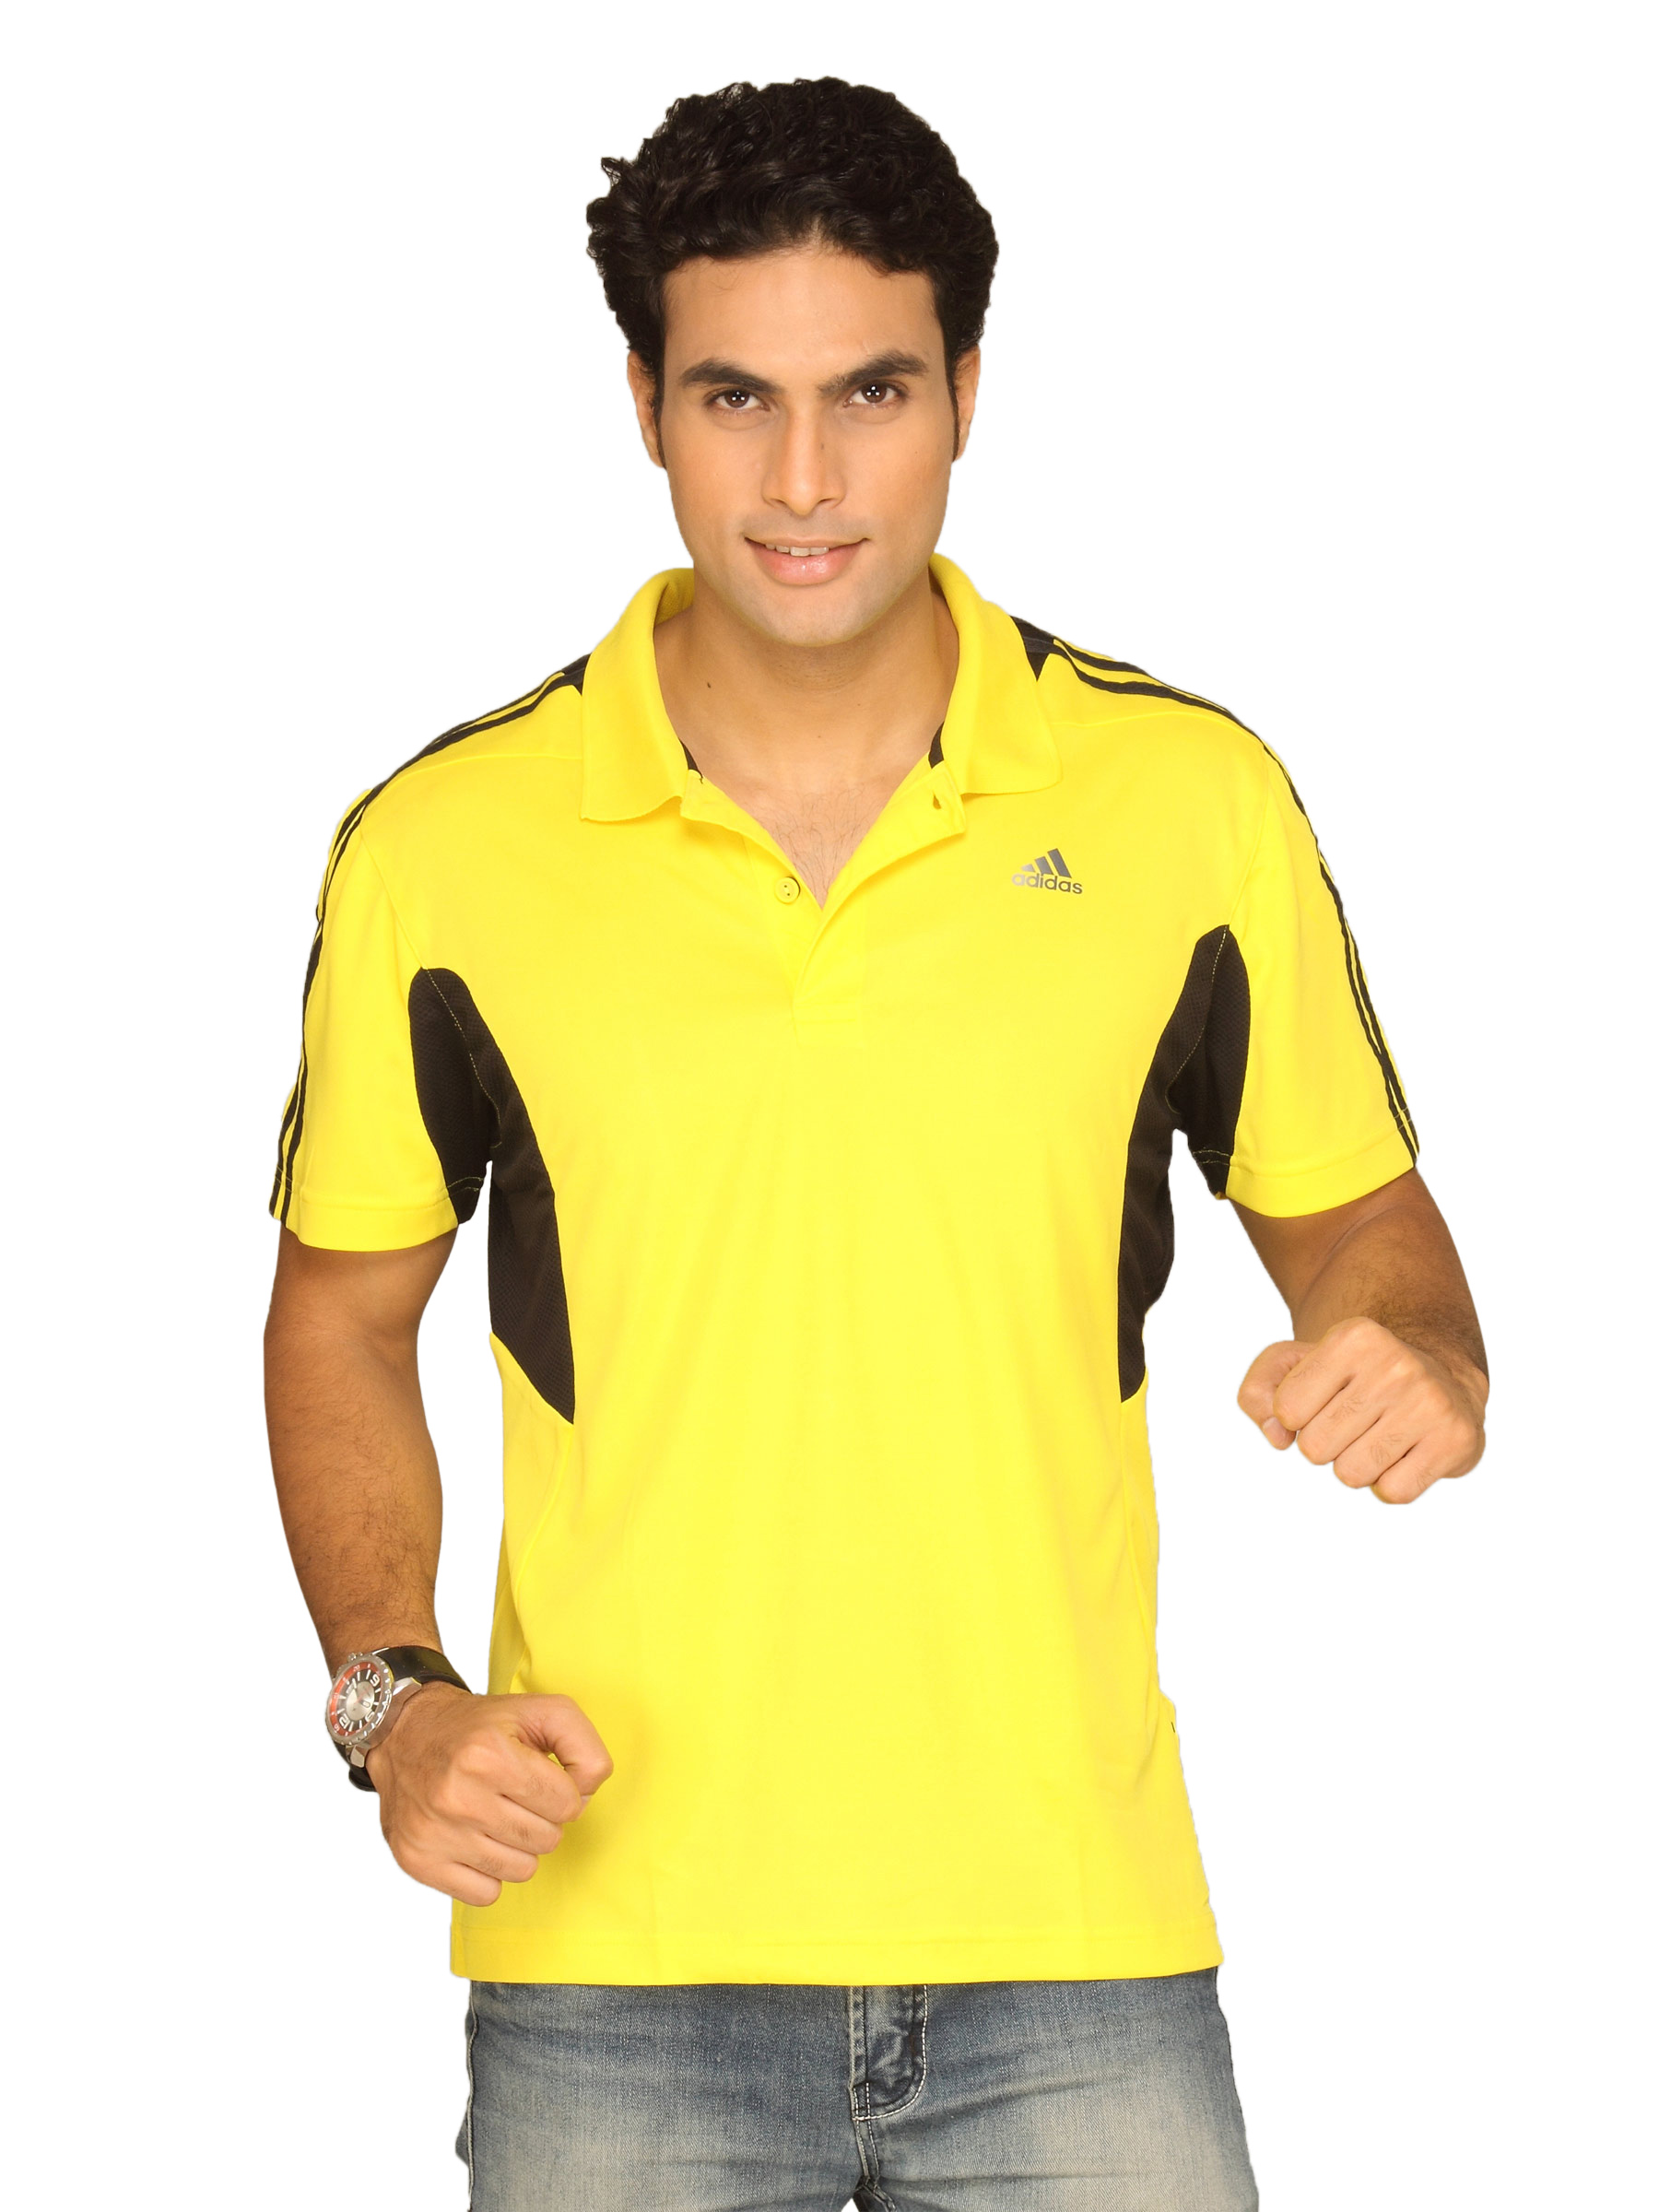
ADIDAS Men's Fresh lemon Yellow T-shirt
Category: Apparel / Topwear / Tshirts
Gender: Men
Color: Yellow
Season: Summer 2011
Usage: Casual